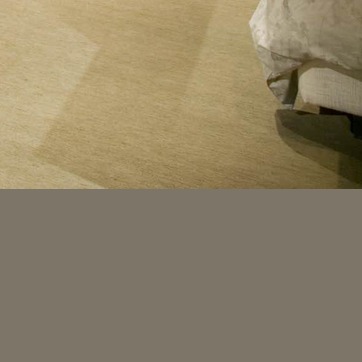
Material: carpet